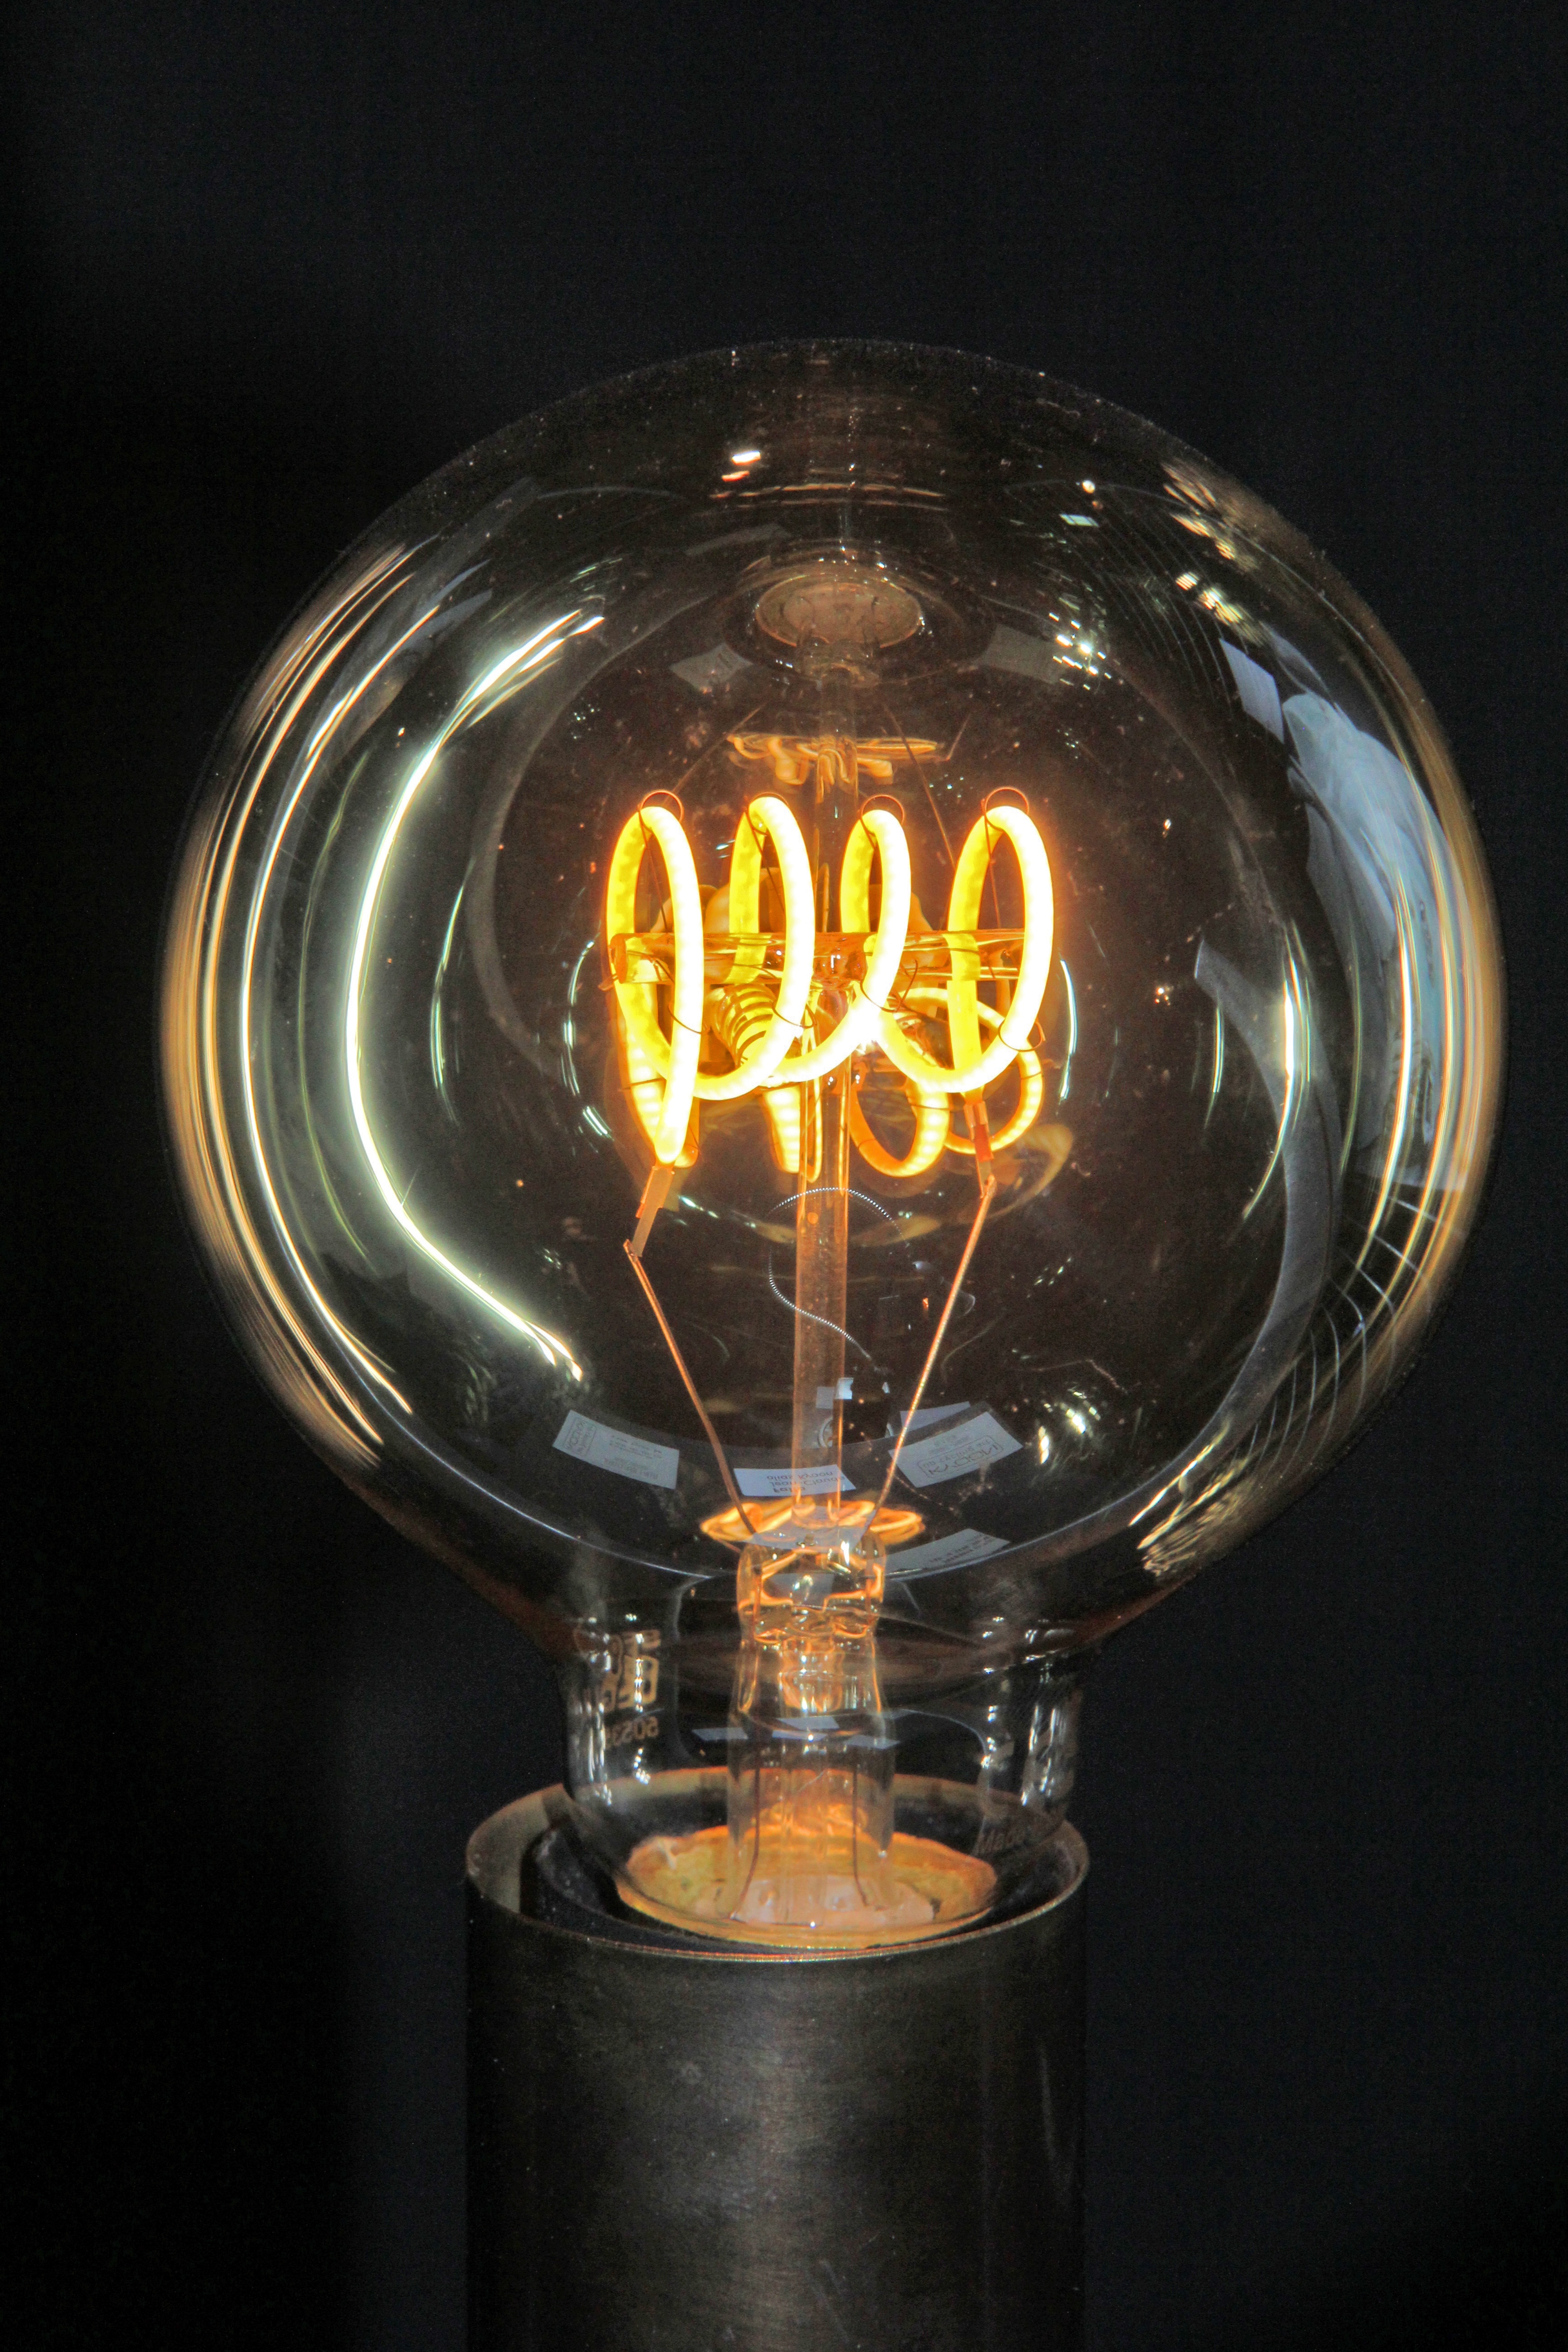
light, glass, bulb, darkness, lamp, electricity, lighting, filament, light fixture, sphere, trophy, incandescent light bulb